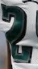
Number: 2